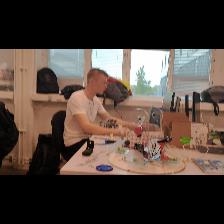
Label: Human